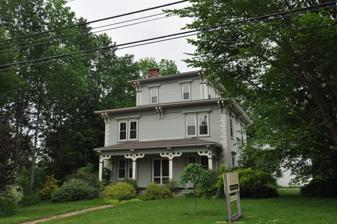
Building: Thomas Hamilton House (Calais, Maine)
Country: United States of America
Year built: 1856
Historic house in Maine, United States United States historic place Thomas Hamilton House U.S. National Register of Historic Places Show map of Maine Show map of the United States Location 78 South St., Calais, Maine Coordinates 45°10′43″N 67°16′20″W / 45.17861°N 67.27222°W / 45.17861; -67.27222 Area 0.5 acres (0.20 ha) Built 1856 ( 1856 ) Architectural style Italianate NRHP reference No. 82000788 Added to NRHP February 4, 1982 The Thomas Hamilton House is a historic house at 78 South Street in Calais, Maine .  Built about 1857, it is a high-style Italianate house, unusual in its sophistication for what was then a remote frontier setting.  Thomas Hamilton, the builder, had pretense at grandeur, and his house (lost due to overextended debt) became a local landmark known as "Hamilton's Folly". The house was listed on the National Register of Historic Places in 1982. Description and history The Hamilton House is set at the northeast corner of South and Manning Streets, near the eastern edge of Calais' developed residential area.  It is a two-story wood-frame structure, roughly square in shape, with a hip roof that is topped at its center by a full-height monitor section.  The walls are finished with clapboards and quoining at the corners, and the eave has Italianate brackets.  The main facade, facing southeast, has a single-story porch extending across its width, supported by square posts with elaborate bracketing at their tops, and in the cornice of its hip roof.  Window surrounds have lintels with entablature and miniature brackets. The house was built about 1857, by Thomas Hamilton, a local businessman.  Hamilton had apparently met with some success in his business endeavours, for he was able to build this house, acquire fancy dress, and purchased expensive horses and carriages.  These costs apparently overextended him financially, for the house was soon mortgaged and lost, and Hamilton is reported to have died in the poor house.  In the 20th century the house was owned by Calais Mayor Clarence Beckett, who hosted several Maine governors. Present-day The Hamilton House underwent extensive renovation in the spring of 2017 and now serves as the dental practice of Karen Delaney, DDS. See also National Register of Historic Places listings in Washington County, Maine References